Fisherman Sanpei

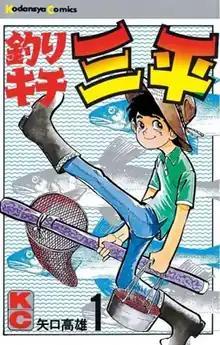
Cover of the first "tankōbon" volume, featuring Sanpei Mihira

is a Japanese manga written and illustrated by Takao Yaguchi. The manga was serialised in Kodansha's "Weekly Shōnen Magazine" from 1973 to 1983. Kodansha has published the manga's 57 "bound volumes" between July 5, 2003 and October 5, 2005.